Electrical telegraphy in the United Kingdom

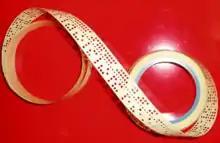
Punched paper tape as used for Baudot-Murray code messages, 1976

Telegraph usage never developed to the extent Scudamore predicted. Despite the introduction of the sixpence (2.5p) rate, it was still too expensive to compete on price with the letter post, and the telephone after its introduction at the end of the 19th century. Telephones were introduced to Britain when William Preece exhibited a pair he brought from America in 1877. In 1878 the Post Office entered into an agreement with the Bell Telephone Company for the supply of telephones. They initially intended to rent telephone instruments as an alternative to the Wheatstone ABC telegraph on private wires.